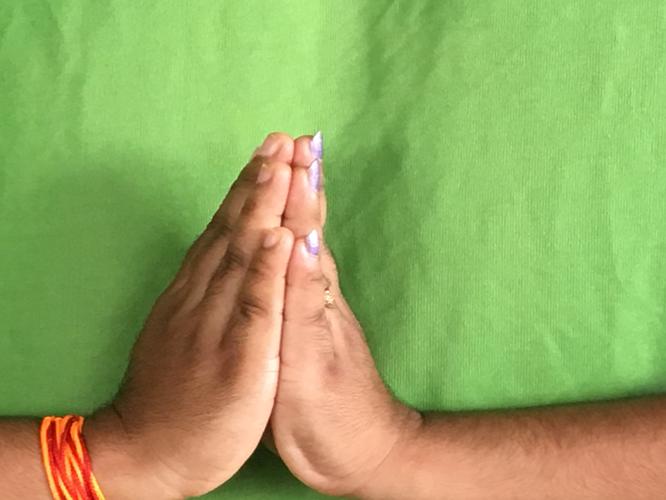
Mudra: Anjali
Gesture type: double_hand